Charles H. and Emma Condon House

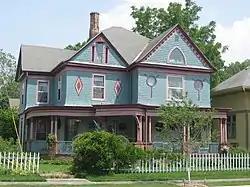
Charles H. and Emma Condon House, June 2011

Charles H. and Emma Condon House, also known as the Andrew J. Thompson House, is a historic home located at Frankfort, Clinton County, Indiana, United States. It was built about 1902, and is a two-story, Queen Anne style frame dwelling on a brick foundation. It has a clapboard and shingled exterior and an irregularly gabled and hipped roof. It features a one-story wraparound porch with paired Doric order columns. It was restored in the 1990s.